Maria Hardouin

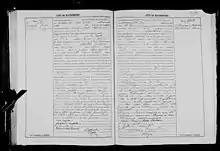
Marriage act of Gabriele D'Annunzio e Maria Hardouin

After the first years spent in Abruzzo, the couple returned to Rome, thanks to the mediation of D'Annunzio's mother-in-law Natalia di Gallese, who found D'Annunzio a job as an editor. D'Annunzio went to live in a modest house, but allowed himself expensive luxuries and had new affairs, starting to make debts. In 1890 Maria effectively separated from her spouse and, in order to preserve part of her family fortune, she filed for separation four years later. Later she moved to Paris where she got to know the poet Robert de Montesquiou. Despite his repeated betrayals, she always remained legally married to D'Annunzio, with whom she maintained good relations.